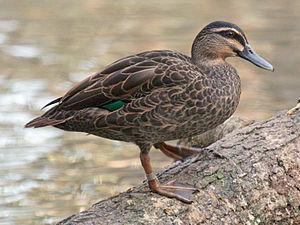
Le genre Anas compte une soixantaine d'espèces d'oiseaux aquatiques appelés canards et sarcelles. Ce genre est probablement paraphylétique. Ces espèces disposent d'une barre de couleur iridescente sur la partie extérieur de leur ailes, cette barre, appelée miroir, est un bon moyen d'identification.